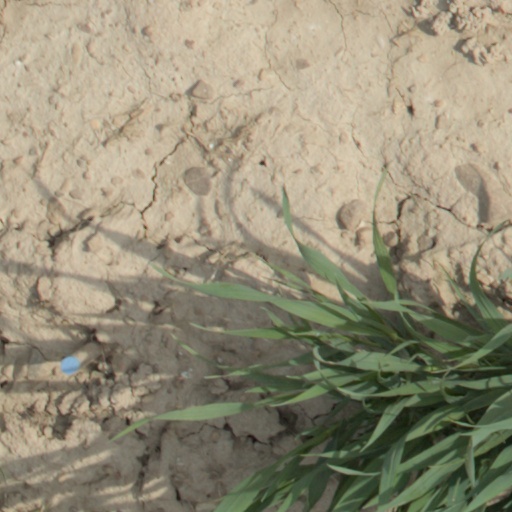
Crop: wheat